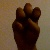
The image shows a hand gesture representing the letter 'E' in Indian Sign Language.